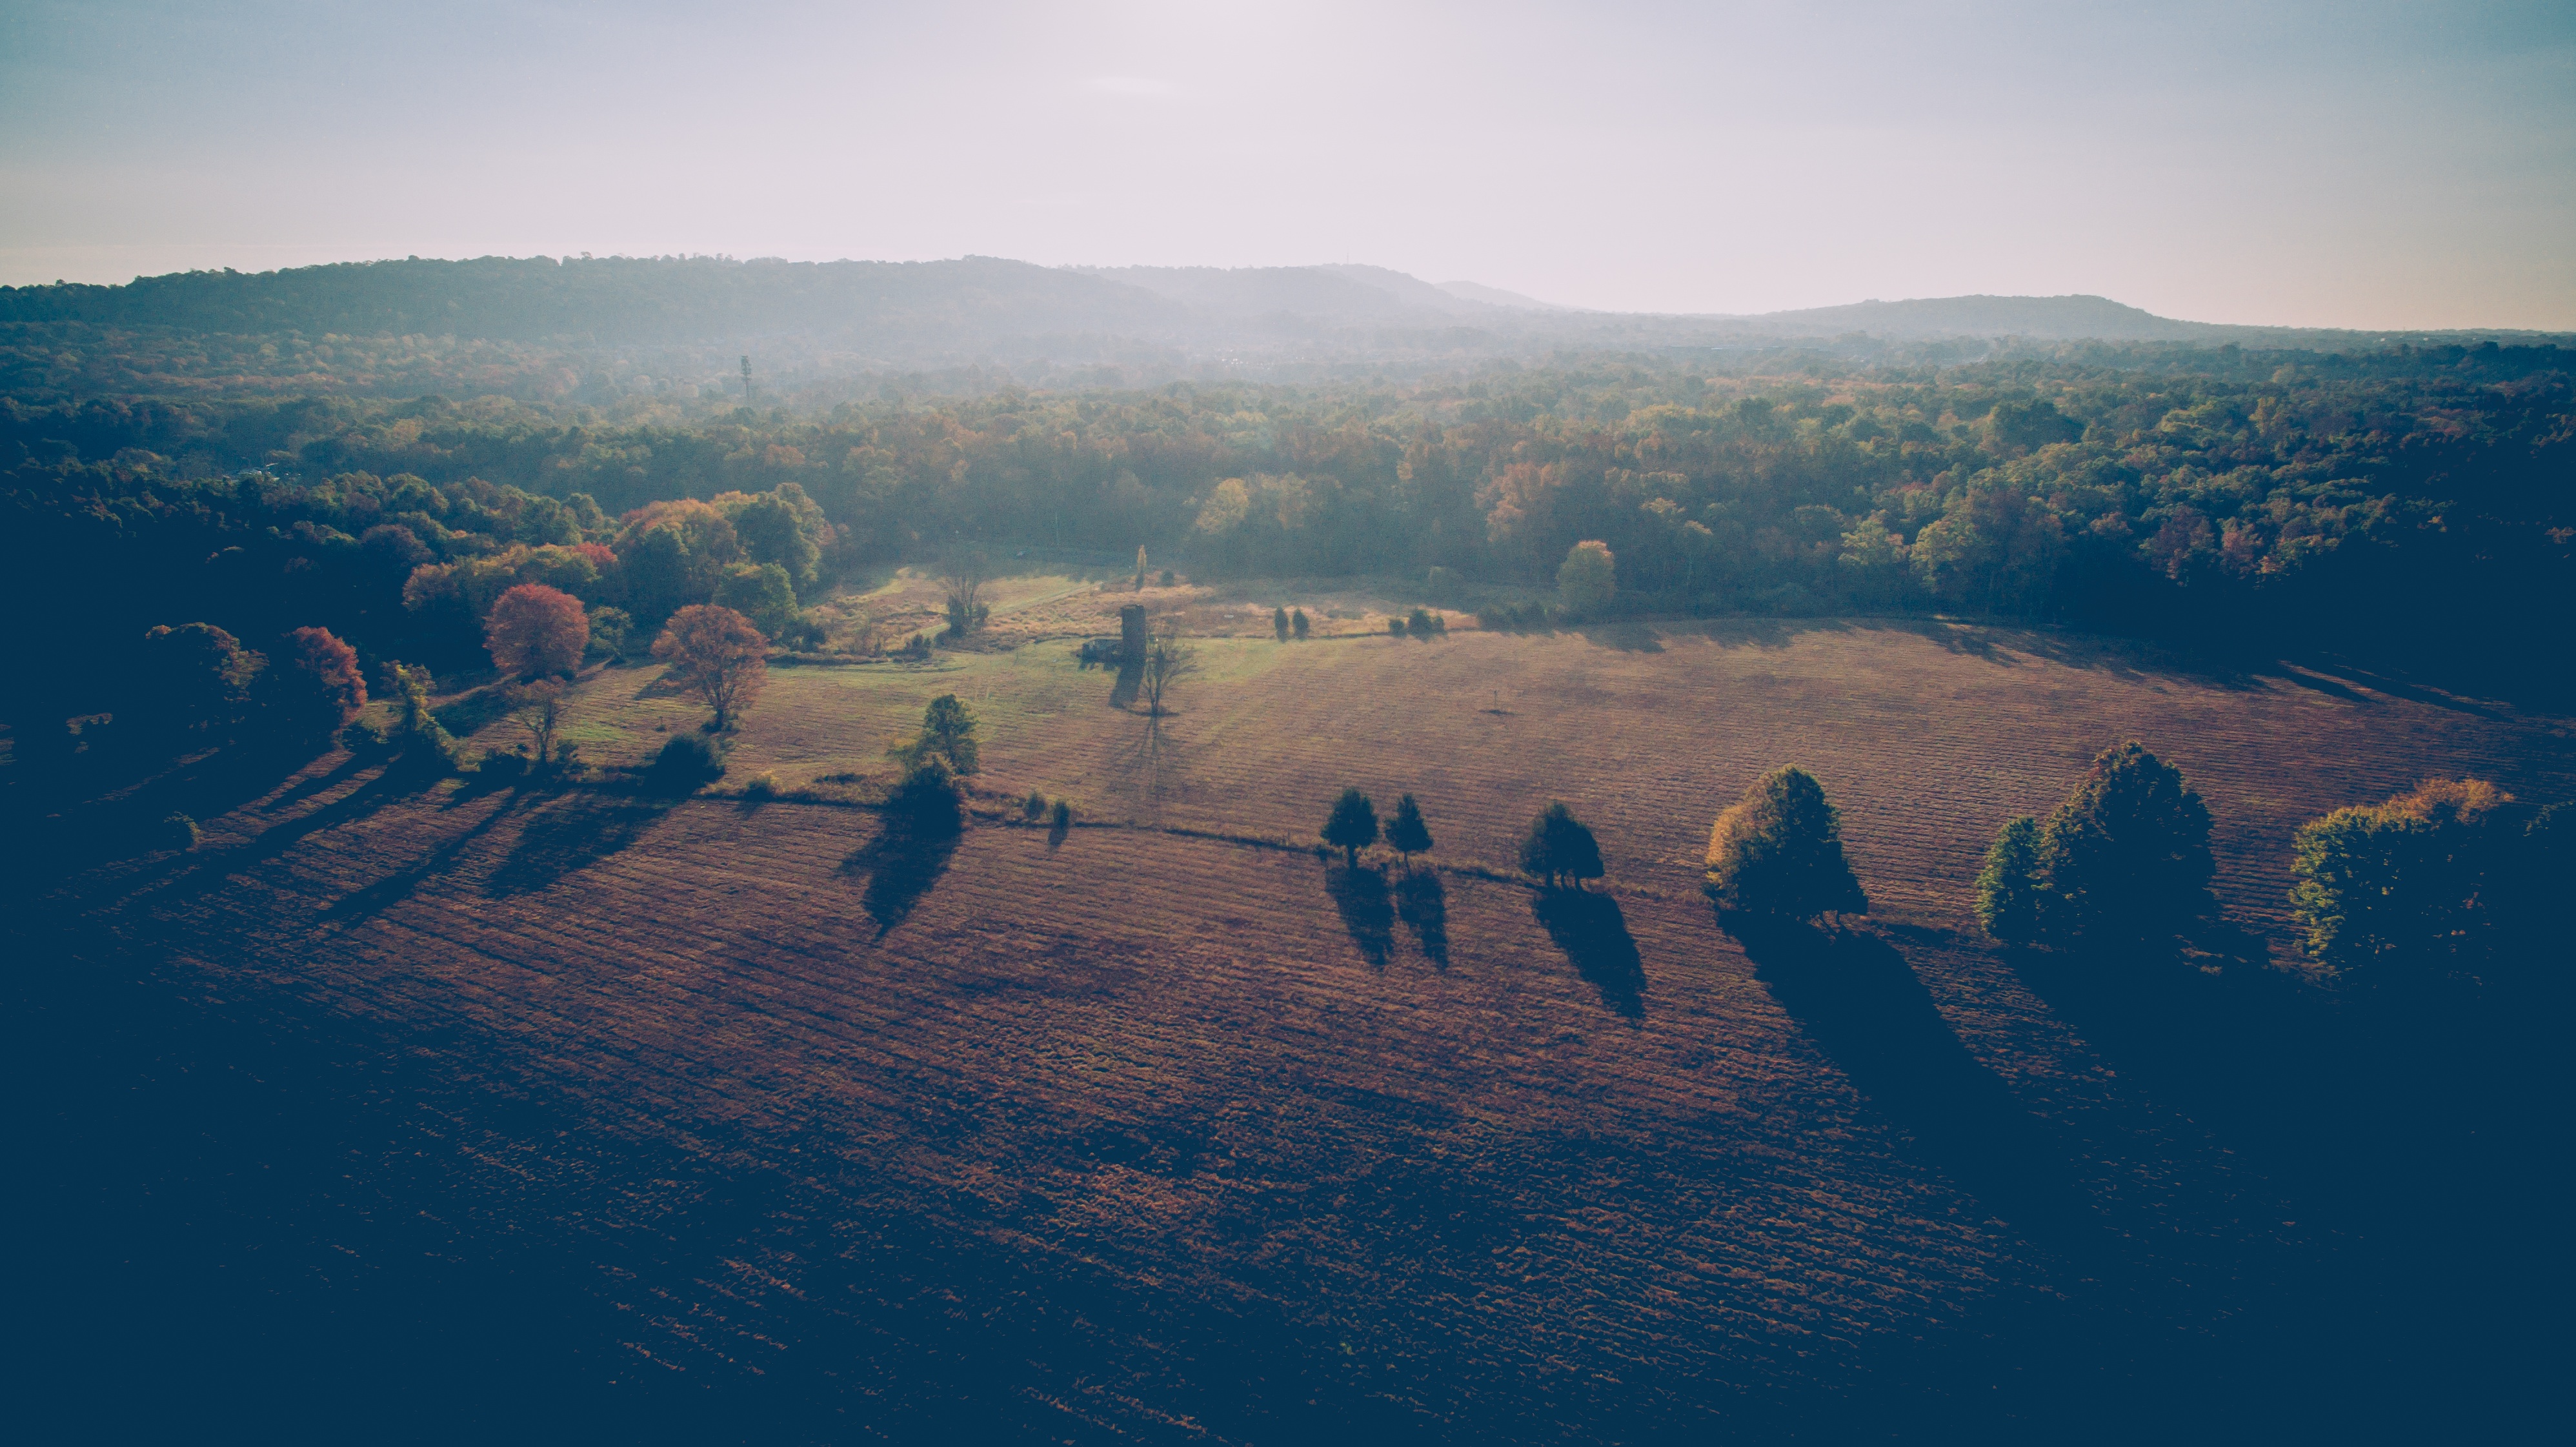
sea, tree, horizon, mountain, cloud, sky, sunrise, sunset, field, photography, morning, hill, dawn, mountain range, dusk, evening, reflection, shadow, terrain, landform, aerial photography, atmospheric phenomenon, atmosphere of earth, mountainous landforms